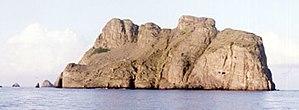
Cet article recense les sites inscrits au patrimoine mondial en Colombie.
L'île de Malpelo est une île que possède la Colombie dans l'océan Pacifique.